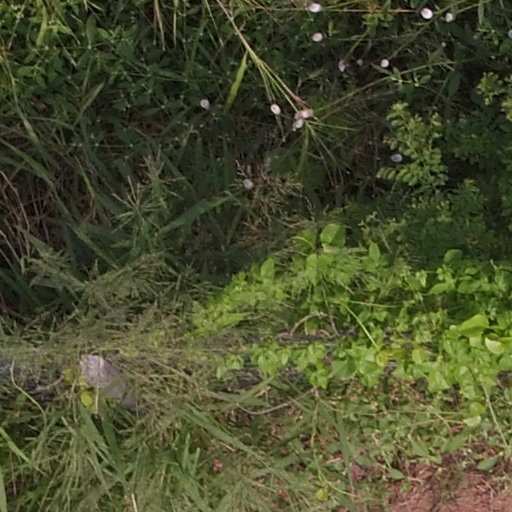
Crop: maize; corn